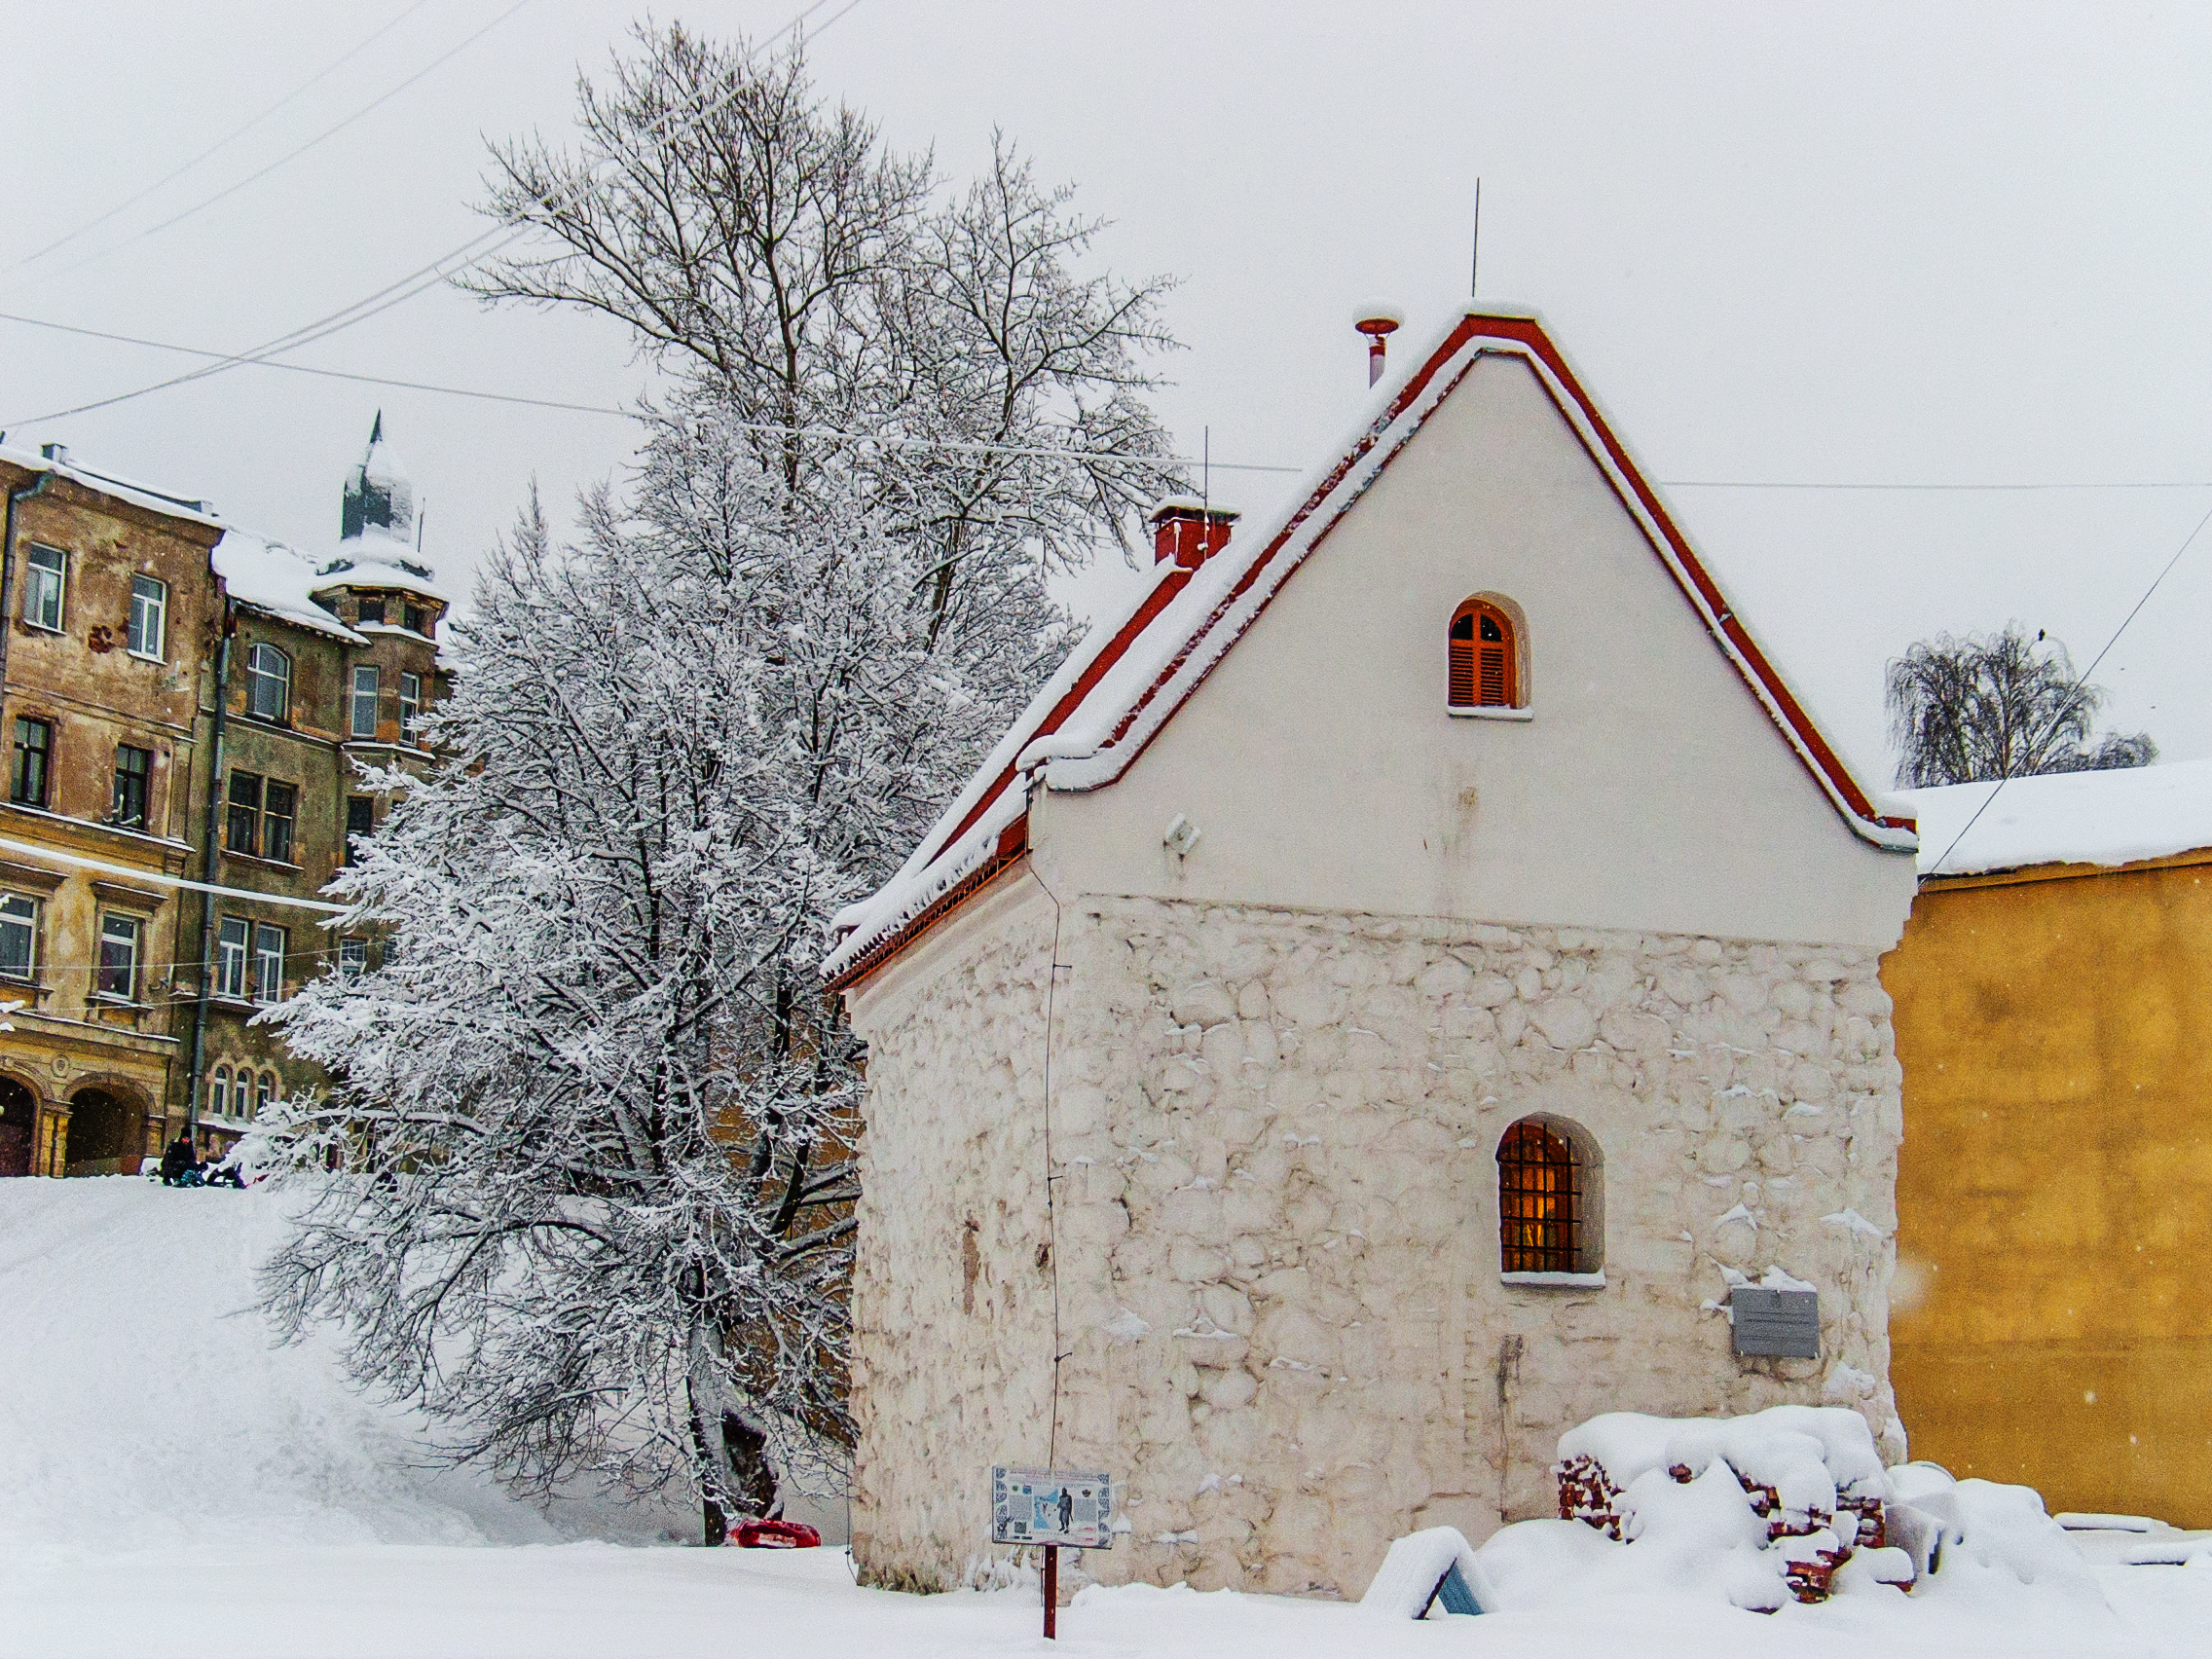
images, sky, building, snow, window, tree, branch, plant, residential area, house, twig, facade, freezing, cottage, roof, landscape, frost, winter, event, chapel, suburb, slope, art, precipitation, place of worship, home, church, conifer, arch, city, fir, parish, winter storm, pine family, sugar house, estate